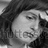
Emotion: neutral